Lloyd's of London

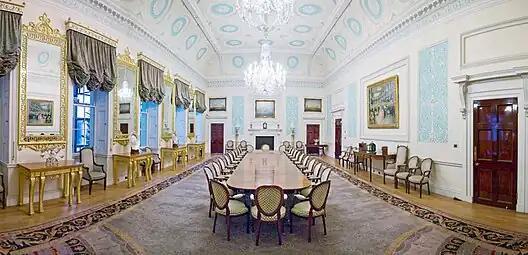
The Council meets in the Committee Room, on the 11th floor of the Lloyd's building.

The Lloyd's Act 1982 defines the management structure and rules under which the market operates. Under the Act, the Council of Lloyd's is responsible for the management and supervision of the market. It is regulated by the Prudential Regulation Authority and the Financial Conduct Authority.